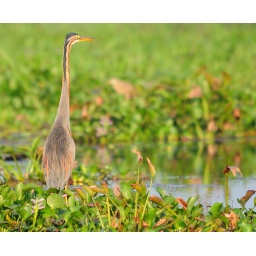
Very elusive bird - was pretty hard to spot him in the morning light amongst the water hyacinths.Kumarakom Bird SanctuaryKerala